Marta Torrejón

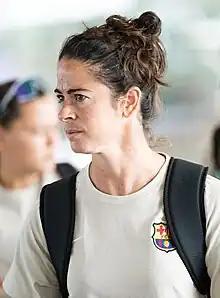
Torrejón in 2023

Marta Torrejón Moya (born 27 February 1990) is a Spanish footballer who plays as a defender for FC Barcelona and the Catalonia national football team. She formerly captained the Spain national team, making 90 appearances and scoring 8 goals.